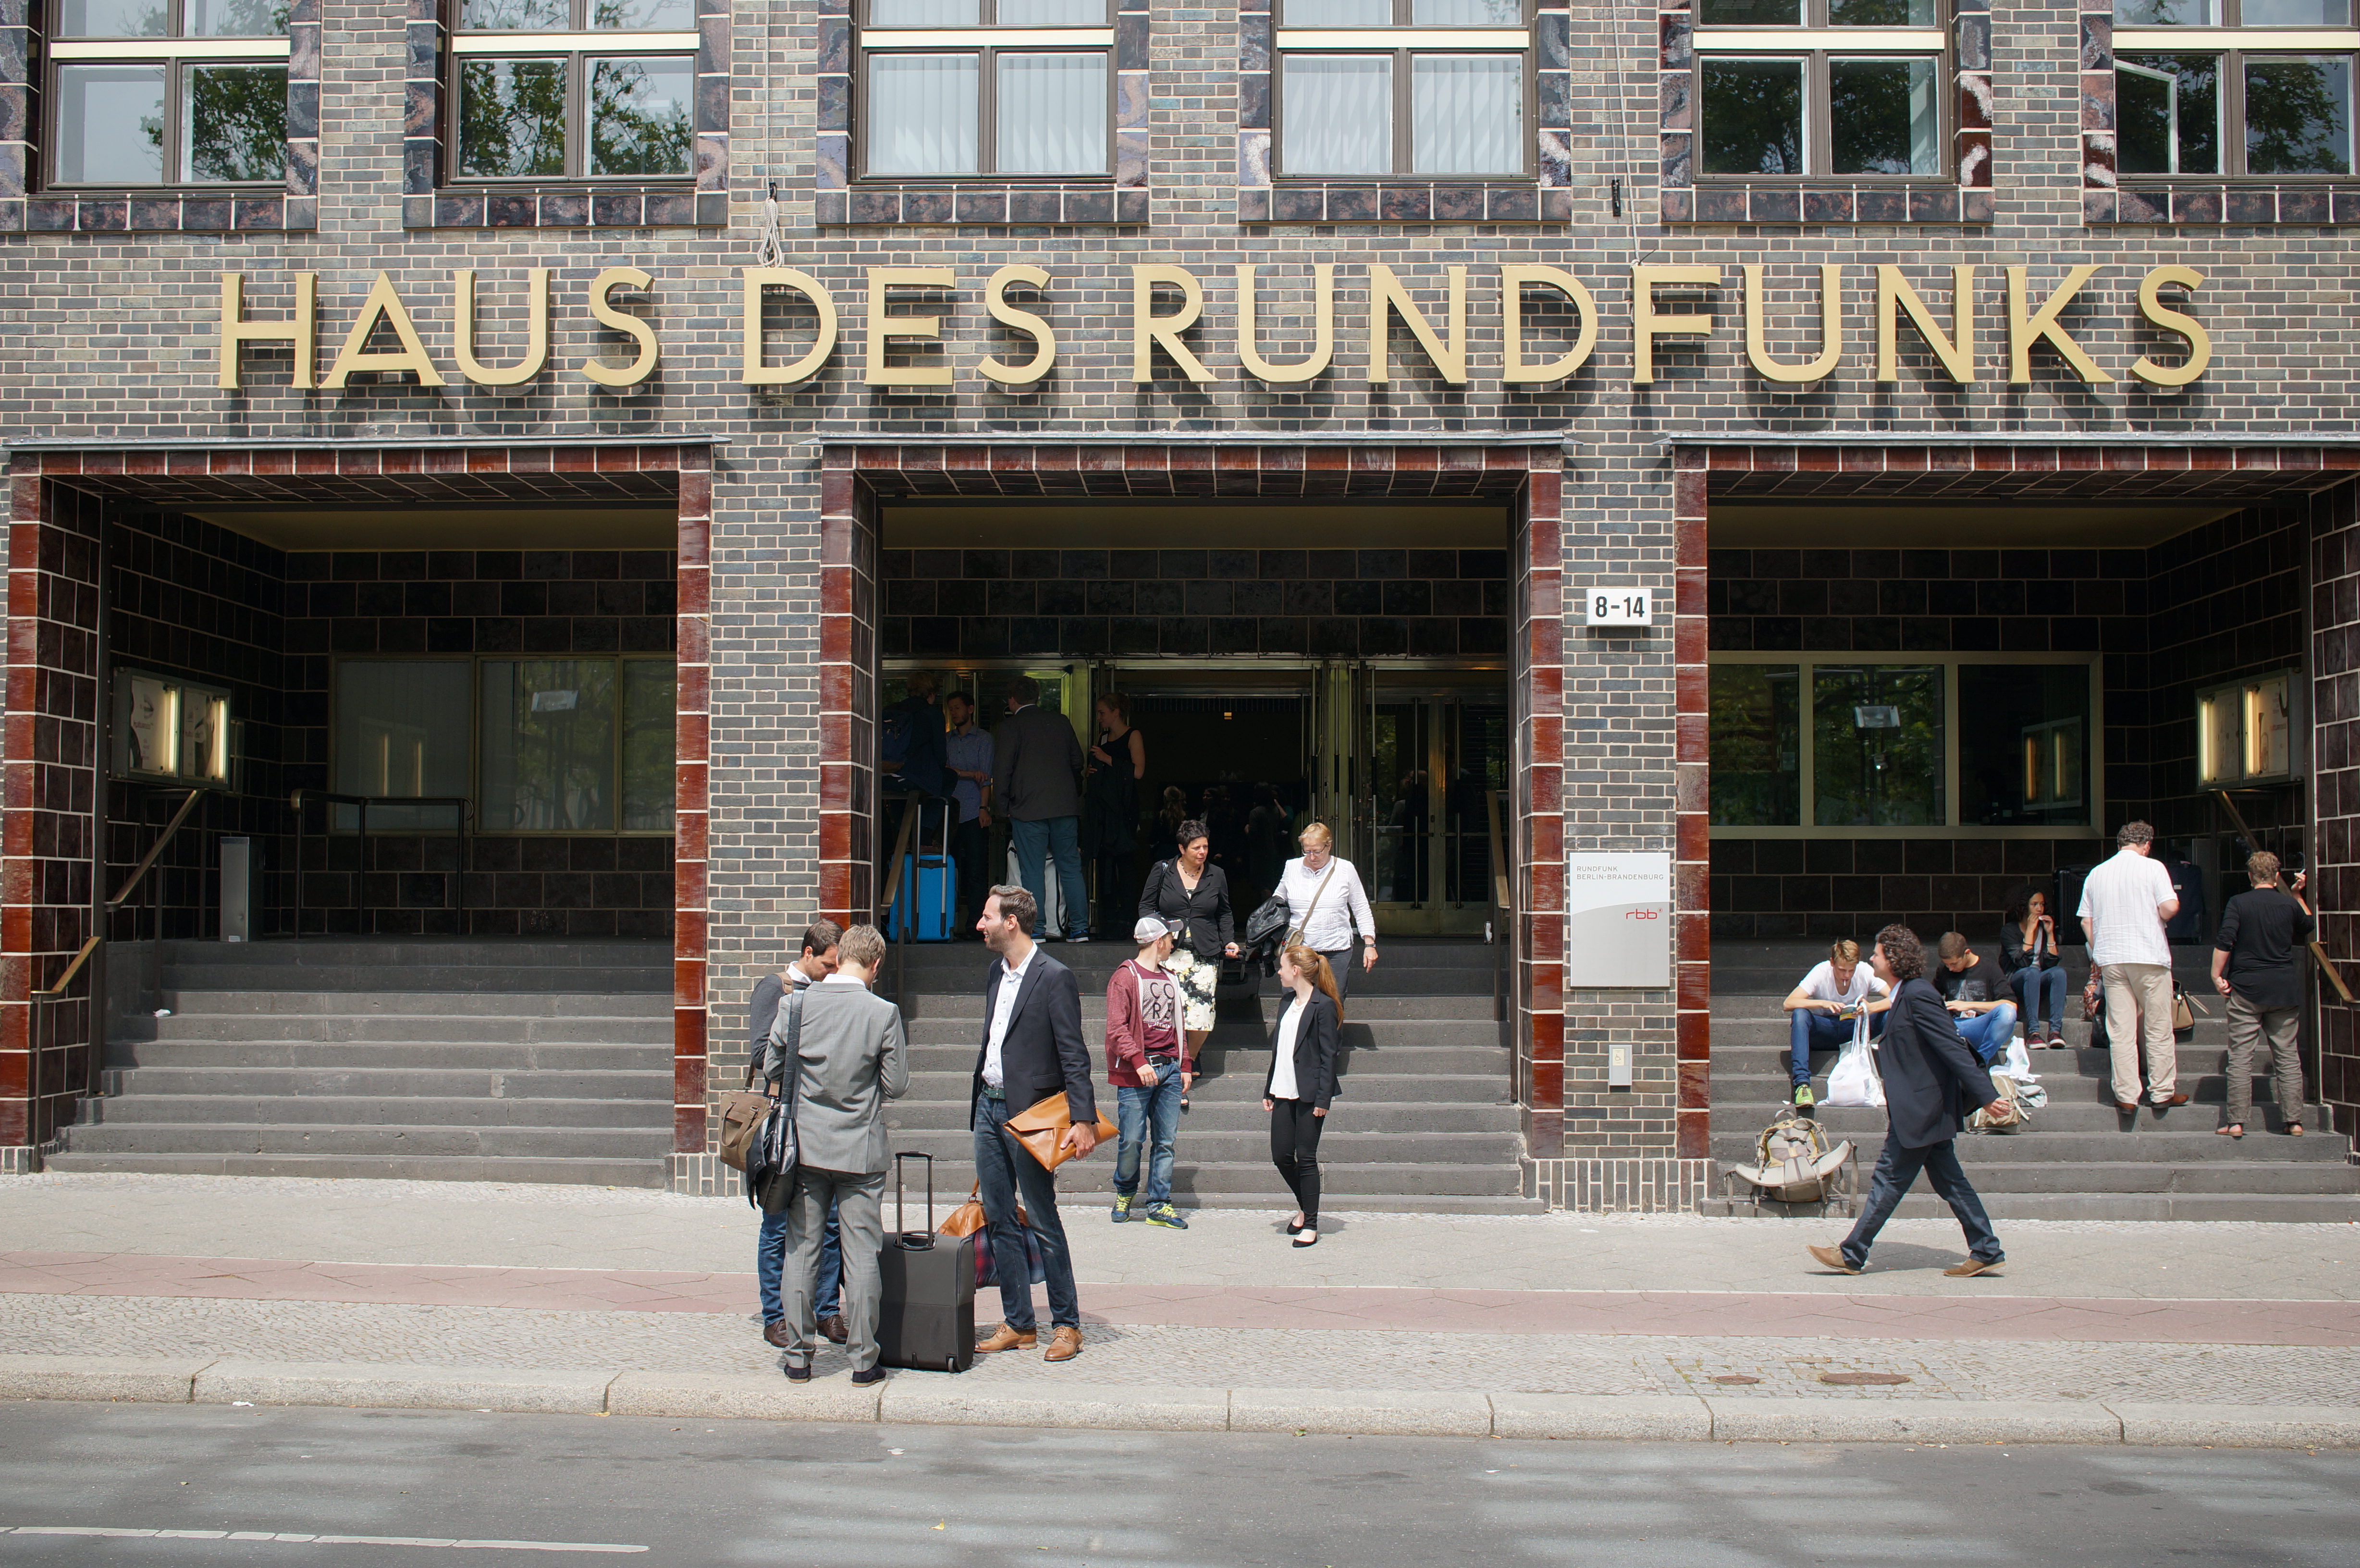
pedestrian, street, downtown, plaza, tourism, 2014, germany, deutschland, berlin, sony, town square, sigma, nex, nex6, lenstagged, steffenzahn, 30mm, sigma30mm28exdn, sigma30mmf28, sigma30mmf28dn, sigma30mm